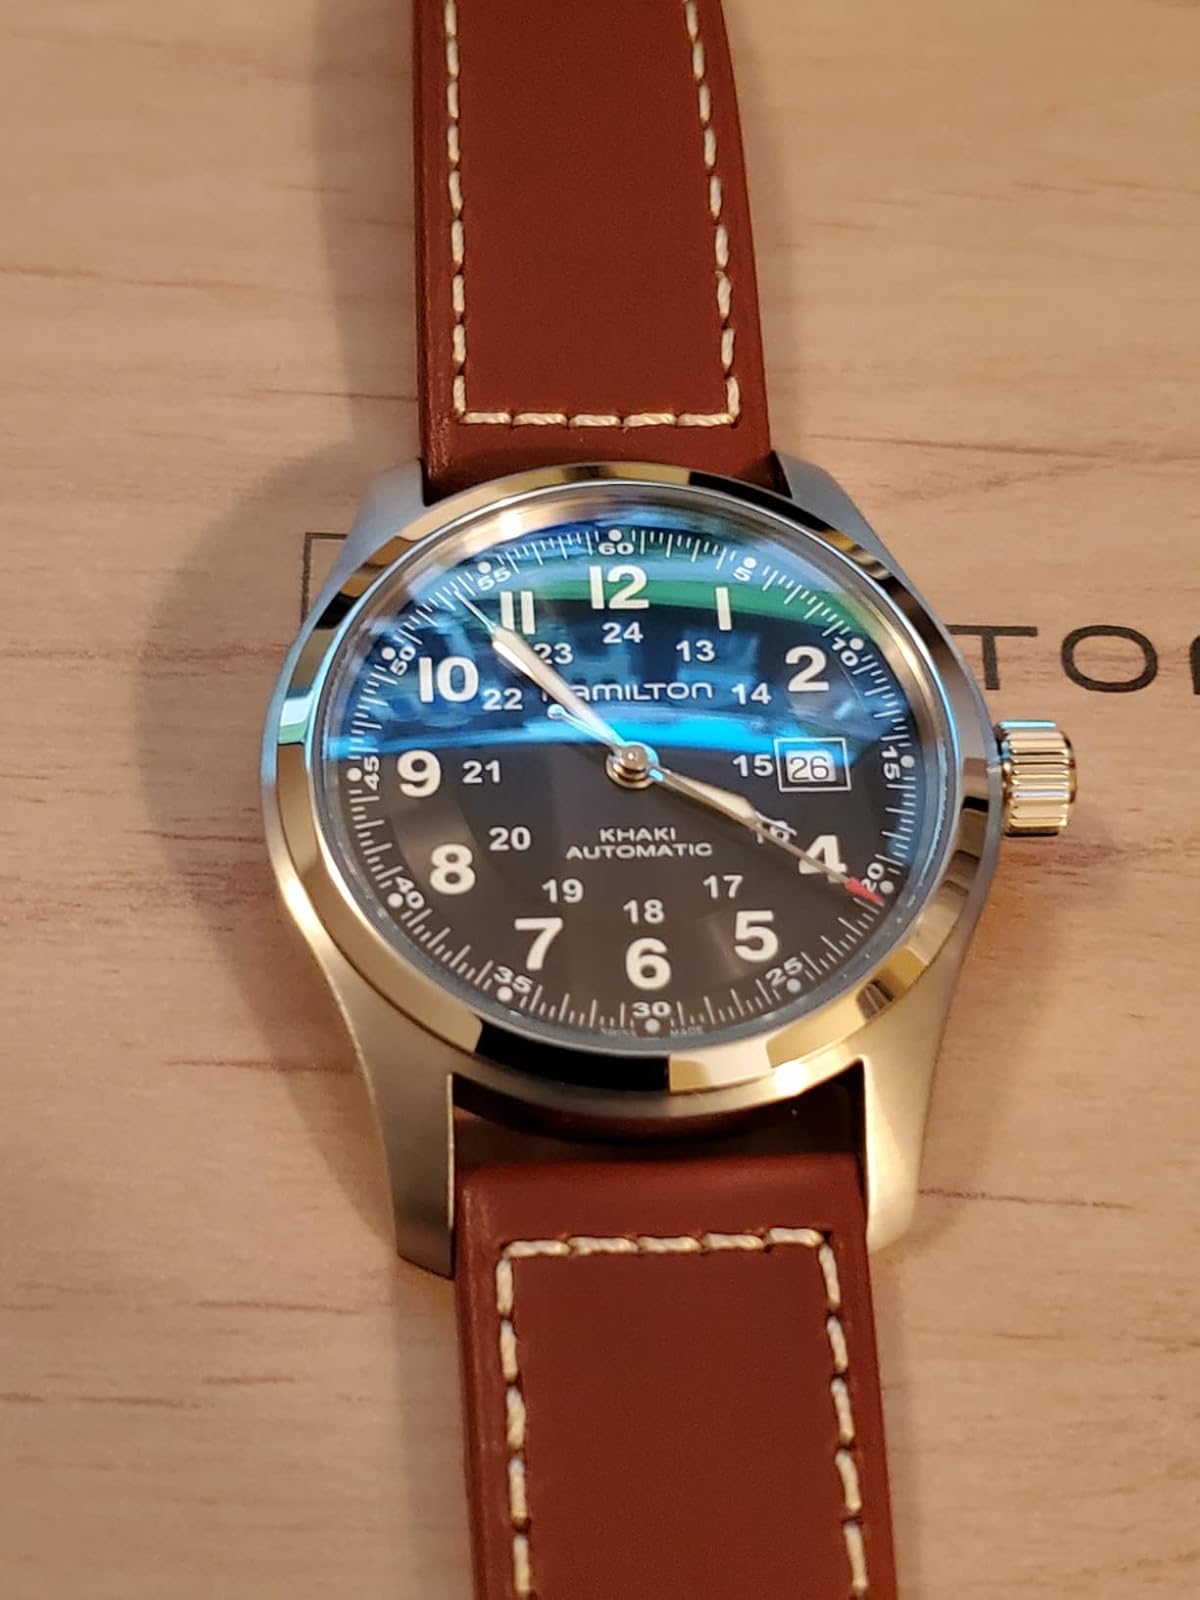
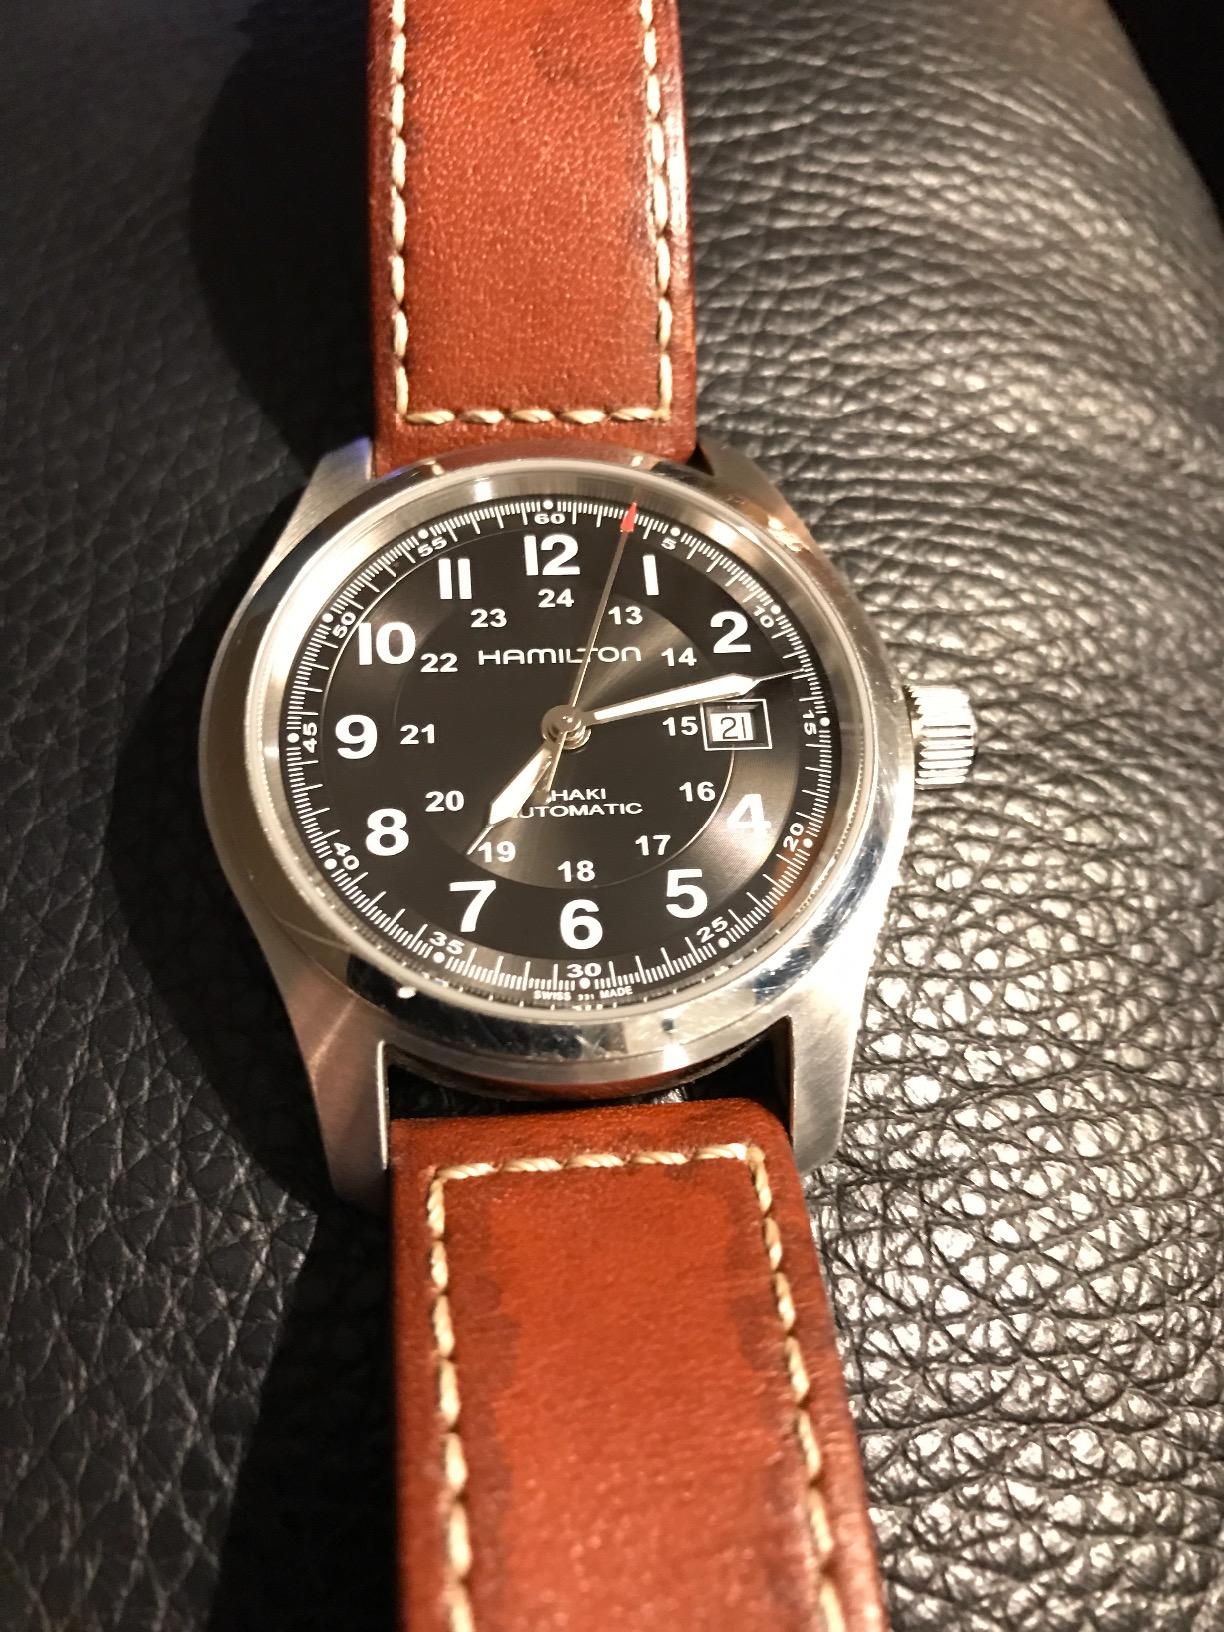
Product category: accessories_watch
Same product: yes